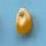
Maize quality: Good